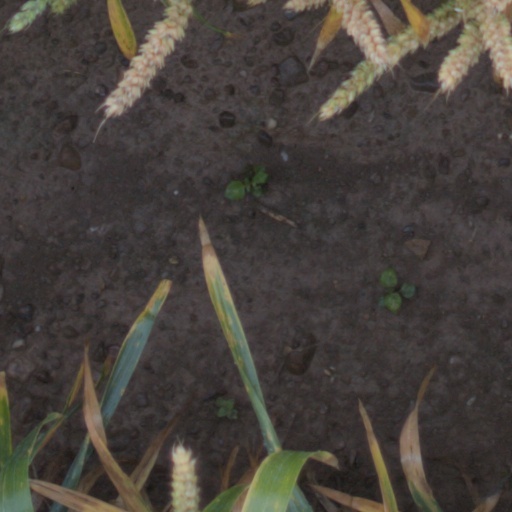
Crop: wheat